Diamond inclusions

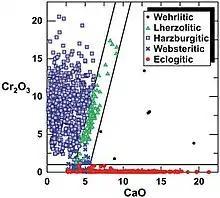
Chromium vs. Calcium content of various inclusions. Eclogite (i.e. garnet-bearing) inclusions in diamond contain less CrO whereas peridotite (lherzolite and harzburgite) garnet inclusions have less CaO. Eclogite and peridotite are the two main parental mantle rocks and wehrlite and websterite are minor types.

Mineral inclusions, especially the silicate inclusions in lithospheric diamonds, can be classified into two dominant types depending on the mantle parental rocks of the host diamond: eclogite (E-type) and peridotite (P-type). These are the two main parental rocks for the diamond formation which mostly lead to silicate inclusions. P-type and E-type inclusions can be distinguished based on the content of specific materials in the trapped mineral. For instance, in garnet inclusions, the content ratio of chromium(III) oxide (CrO) and calcium oxide (CaO) can be the basis for the classification. E-type garnet inclusion contains less CrO while P-type contains less CaO. Trace elements such as rare earth elements (REE) can also characterize P-type and E-type garnet inclusions. Similarly, nitrogen inclusions can be classified into P-type and E-type inclusions by analyzing their stable isotopes. For sulfide inclusions, osmium contents from rhenium-osmium dating can differentiate P-type and E-type inclusions.